UCF Knights baseball

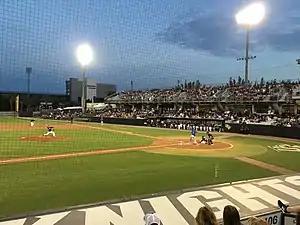
The Knights host Florida in a midweek game.

From 2013 to 2016, the Knights were 121–114 under Rooney's leadership. The Knights joined the American Athletic Conference (The American) in 2013. UCF did not appear in another NCAA tournament despite a 36–23 record in 2014 where Rooney won American Athletic Conference Coach of the Year. In 2015, the Knights were 22–7 and ranked No. 6 in the nation through their first 30 games but eventually ended the season 31–27. After going 26–33 in 2016 despite a 6–0 start, Rooney departed from UCF and eventually joined the Alabama staff as an assistant coach.